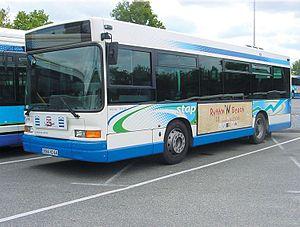
Les transports en commun de Pau sont un réseau de transport en commun desservant Pau et son agglomération.